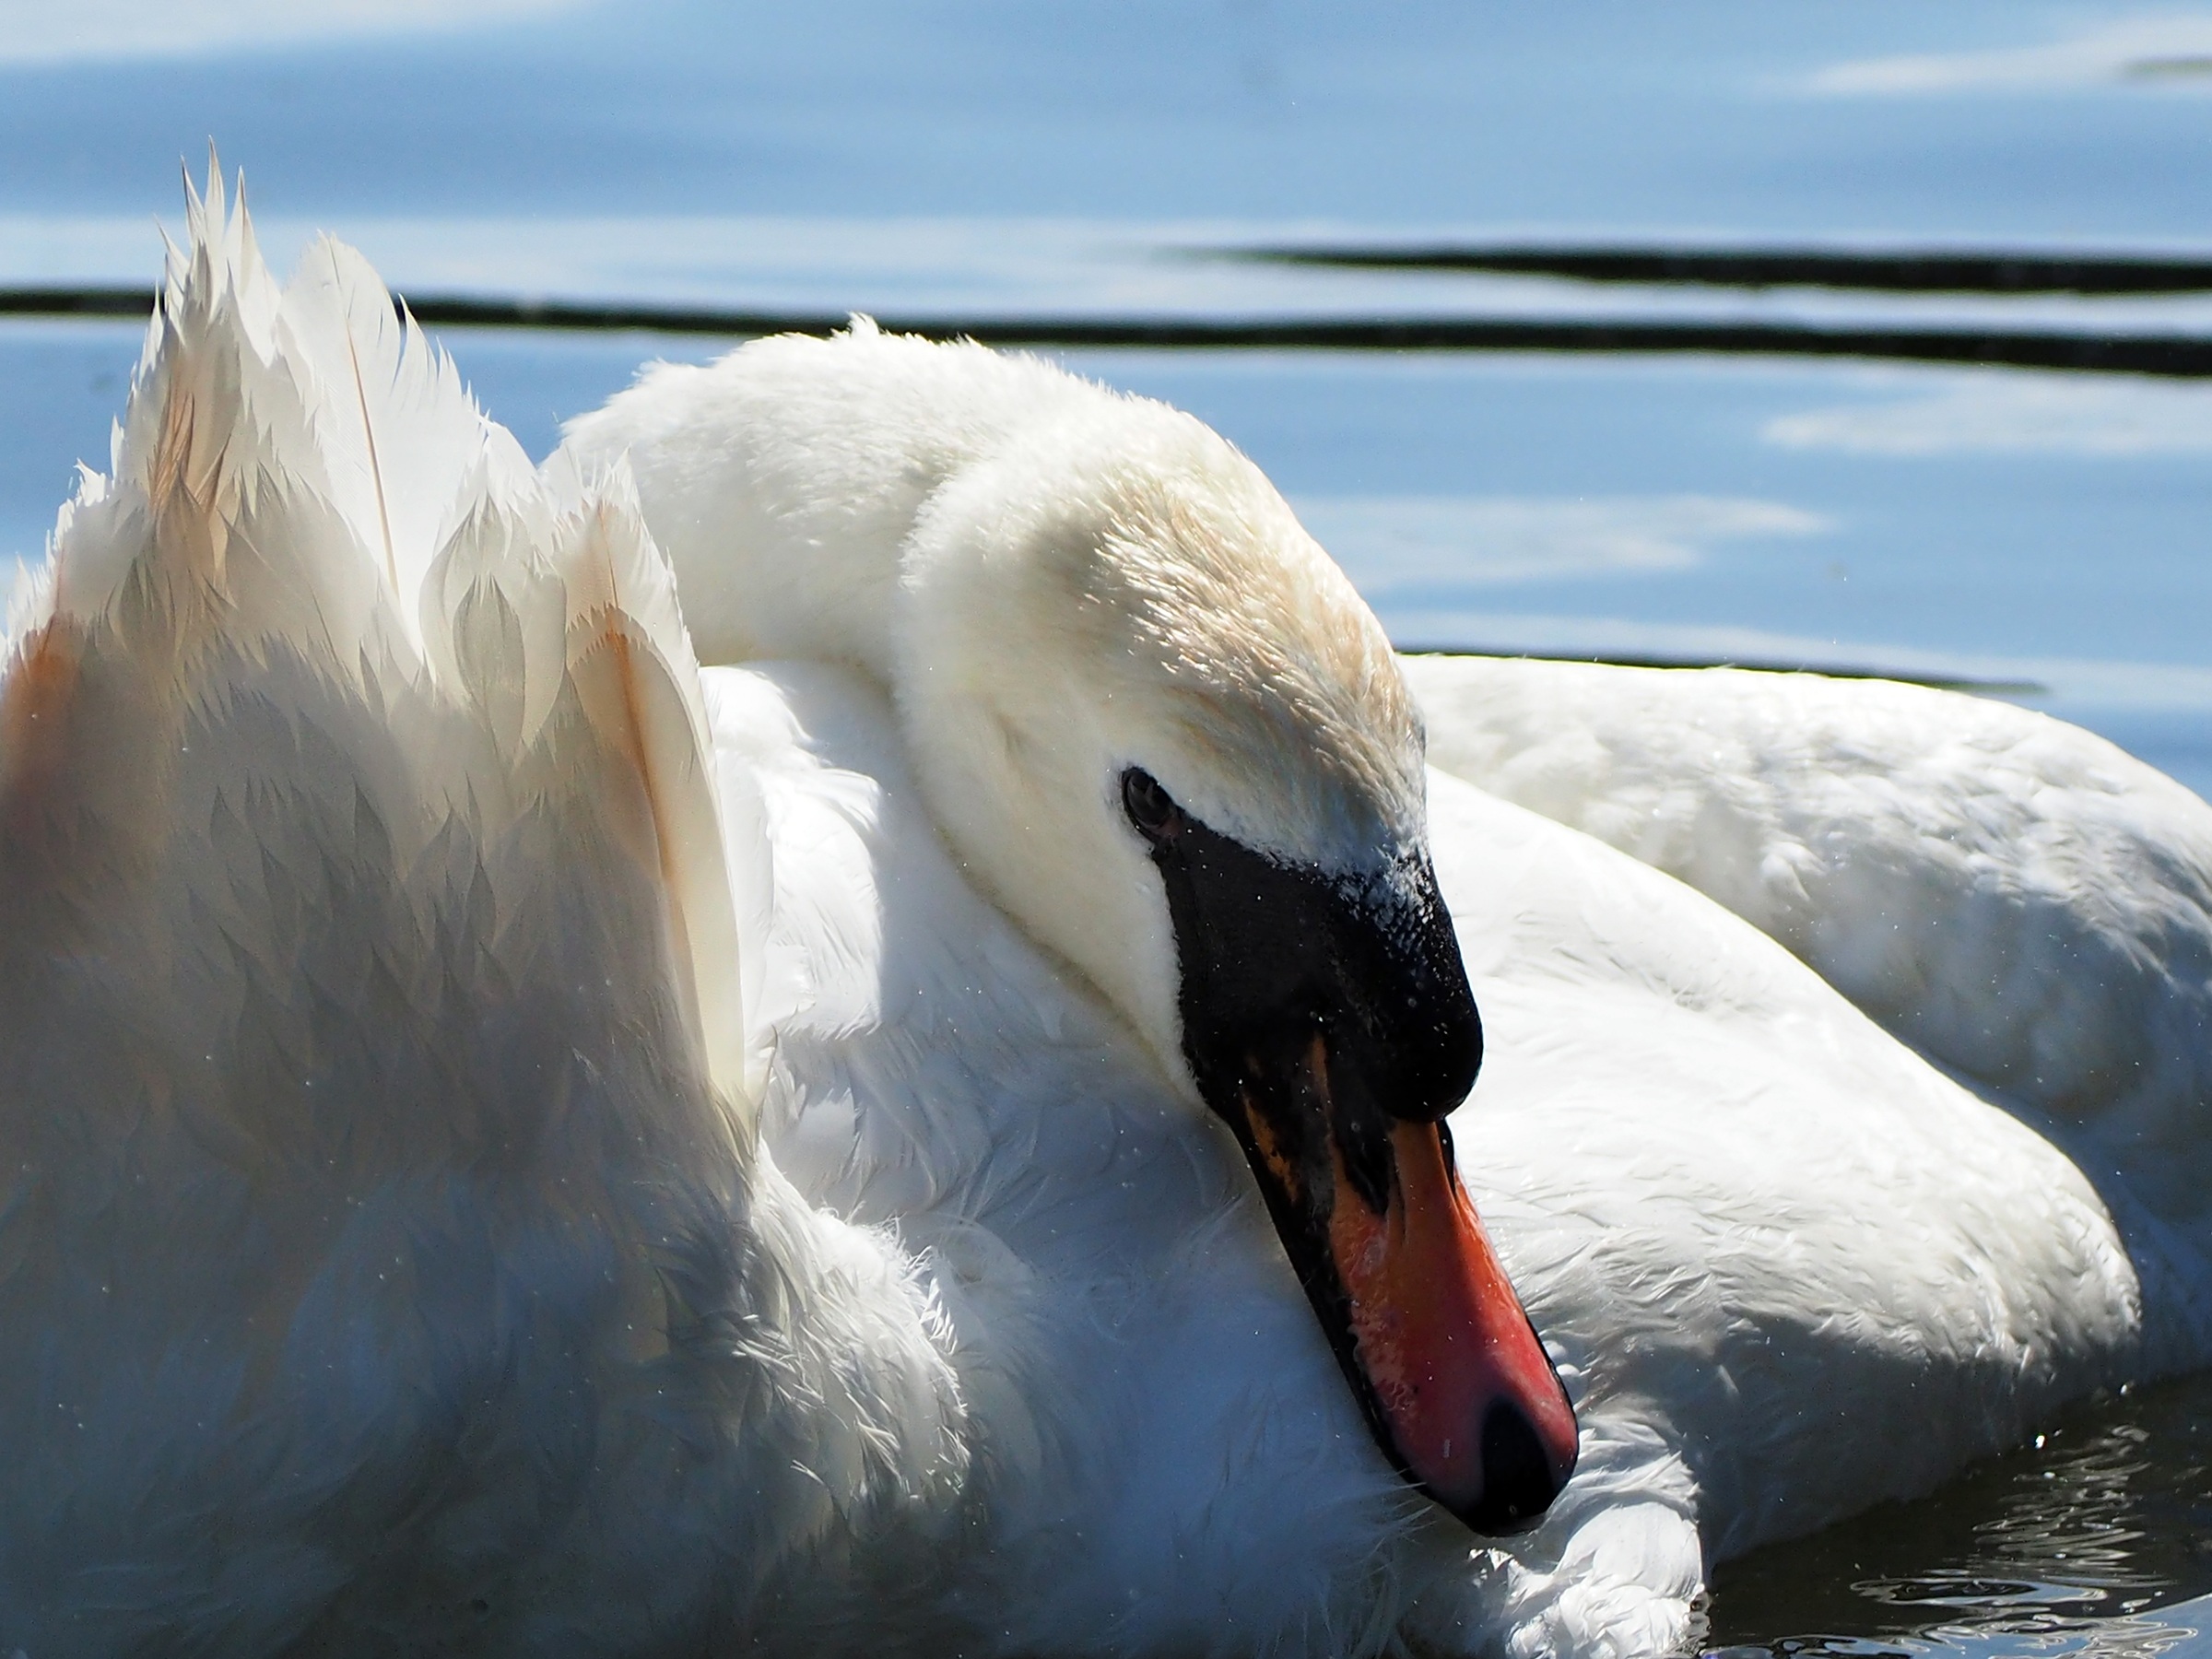
water, nature, snow, winter, bird, wing, lake, river, wildlife, wild, ice, reflection, beak, tranquil, park, swan, vertebrate, waterfowl, water bird, ducks geese and swans